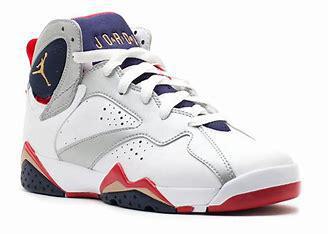
Brand: Jordan
Model: 7 Retro